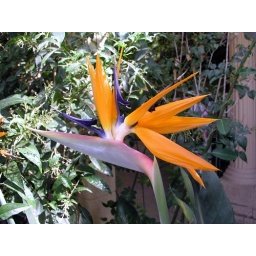
bird of paradise flower here in trnc at belapais